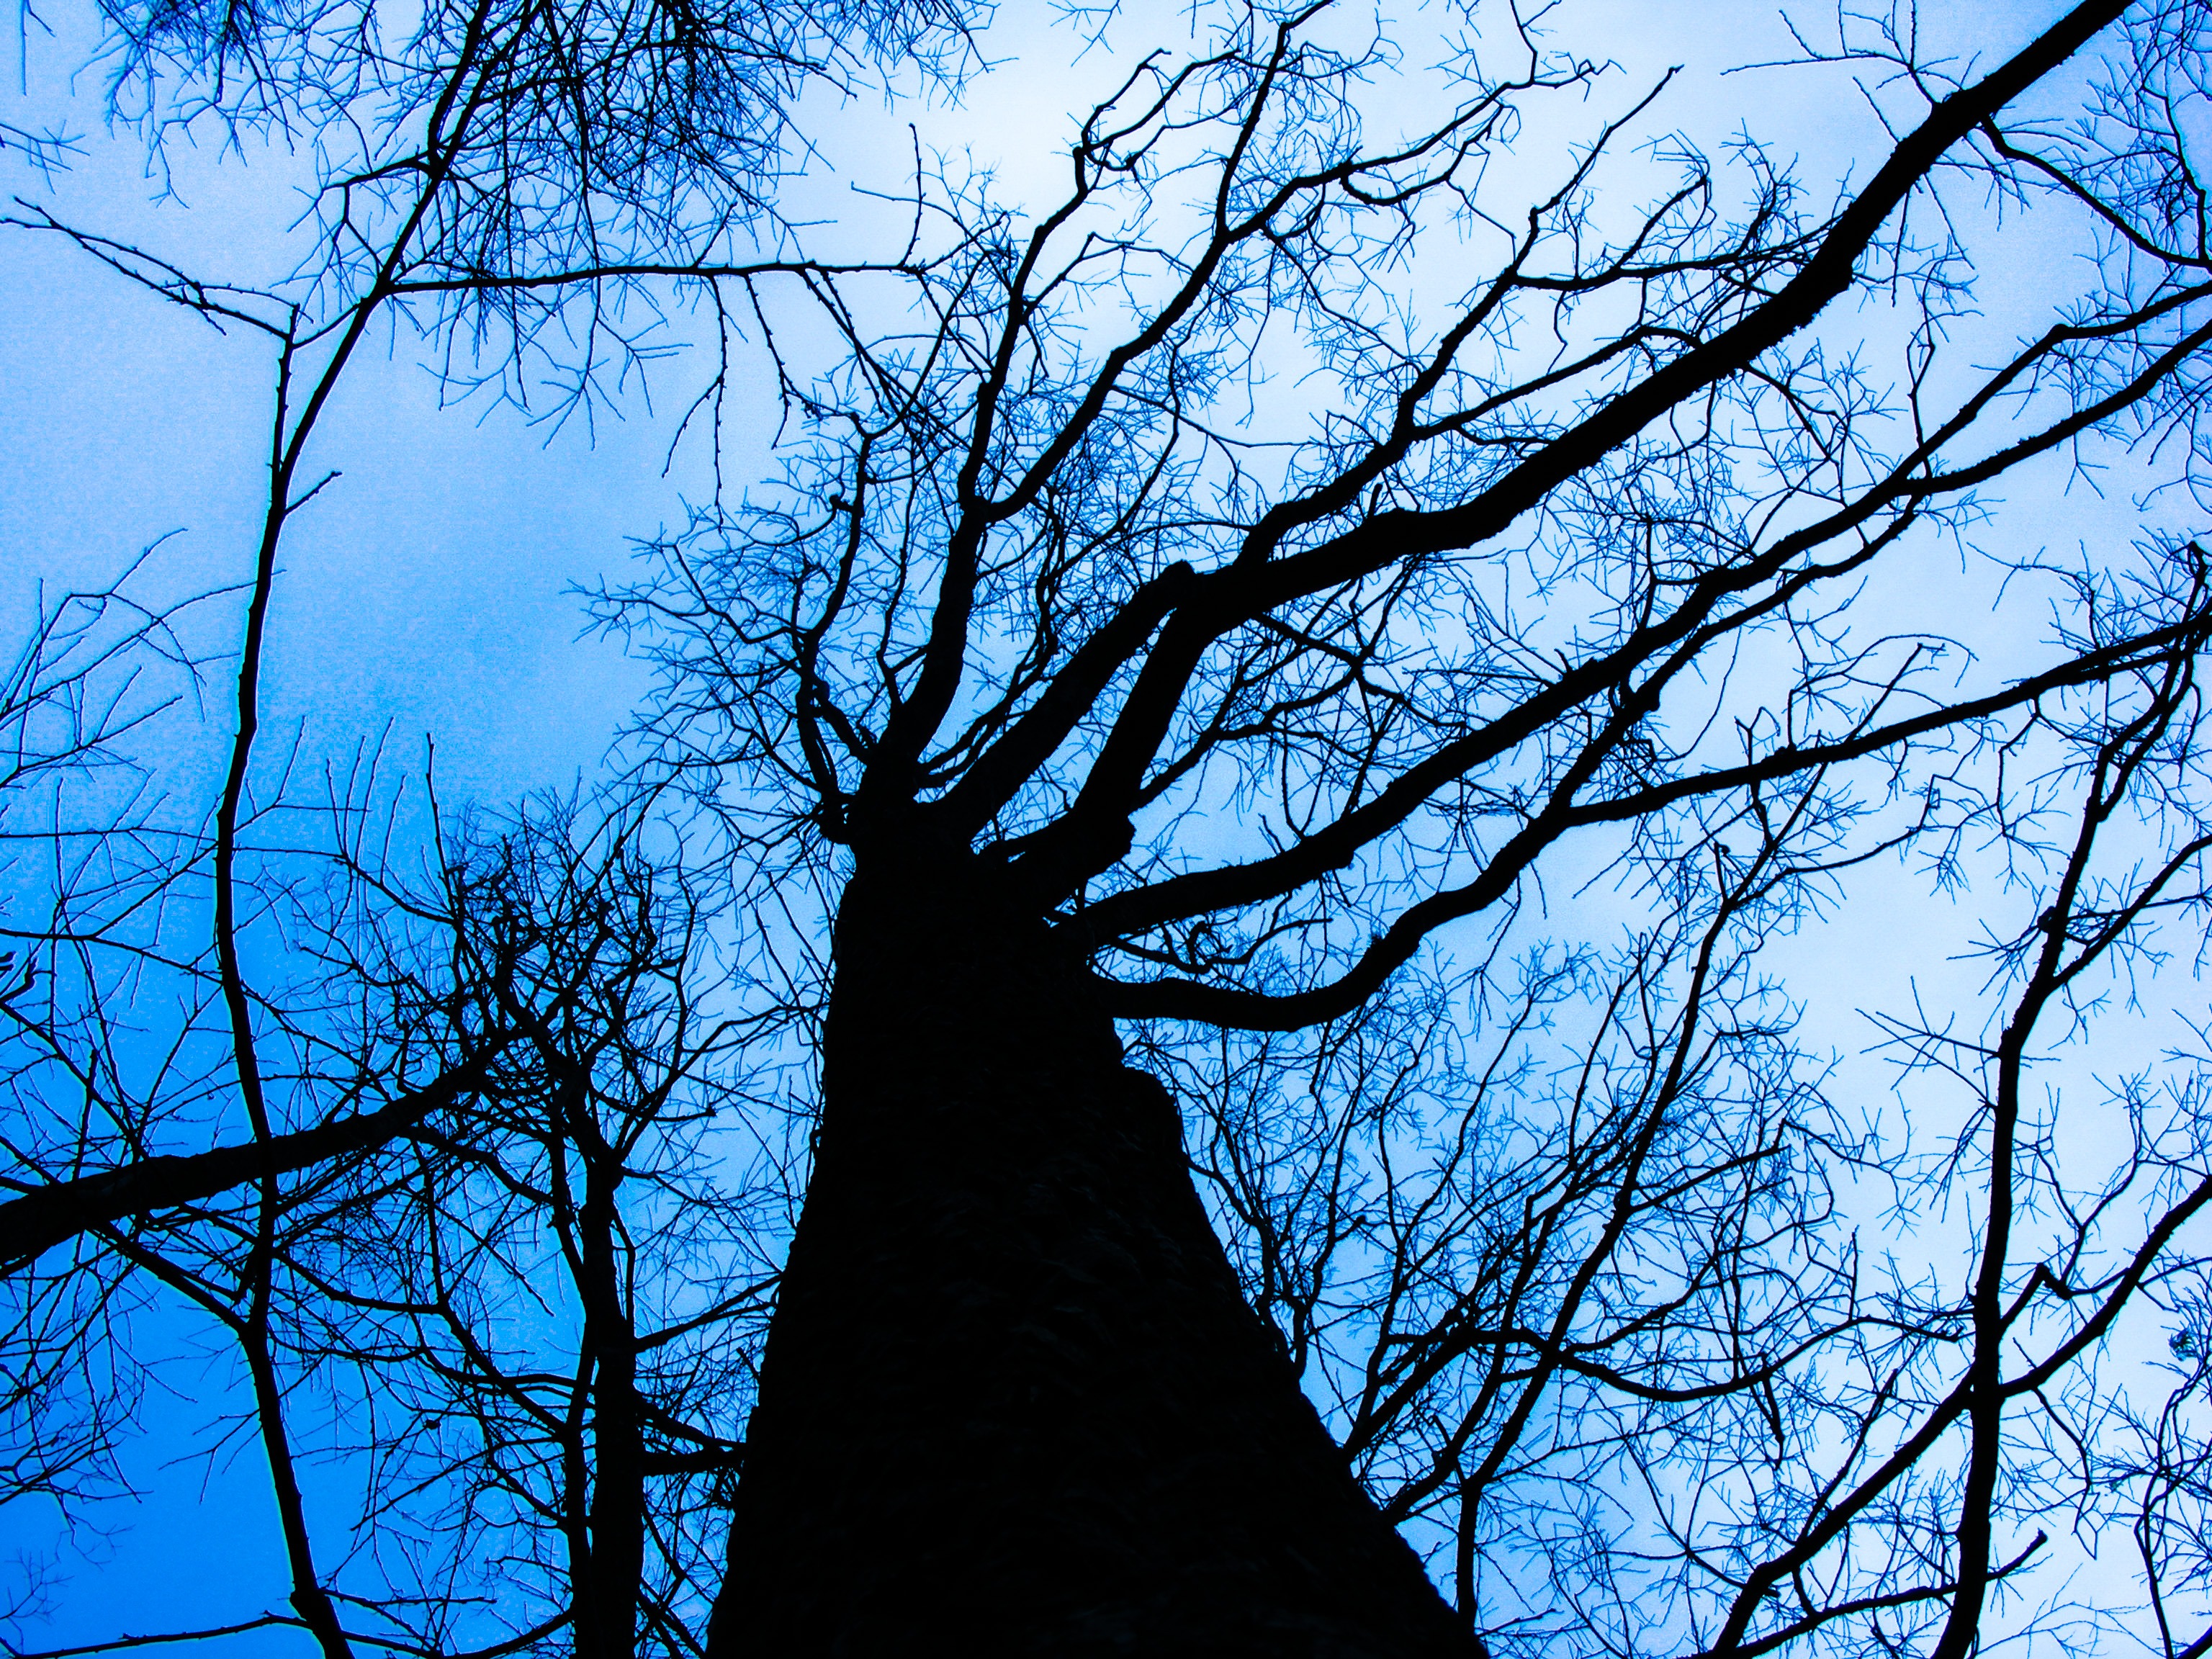
tree, nature, forest, branch, silhouette, winter, cloud, plant, sky, sunlight, leaf, trunk, spooky, dark, mystic, halloween, blue, dead, twig, trees, outside, mysterious, deciduous, dramatic, texas, woodland, silhouettes, houston, winter mood, woody plant, spookiness